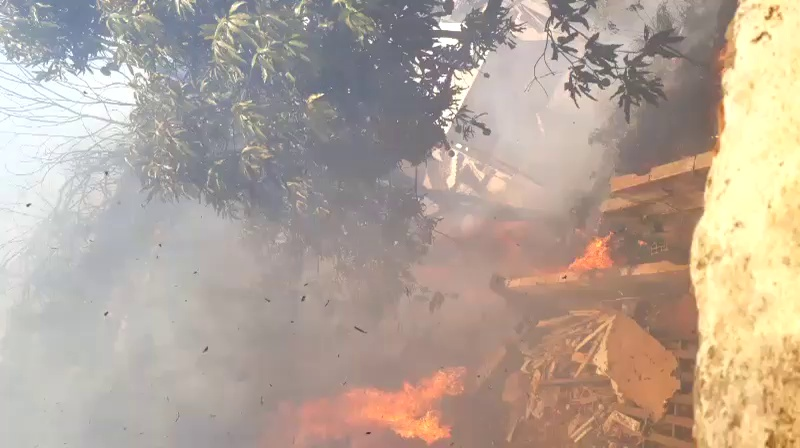
Fire: yes
Smoke: yes